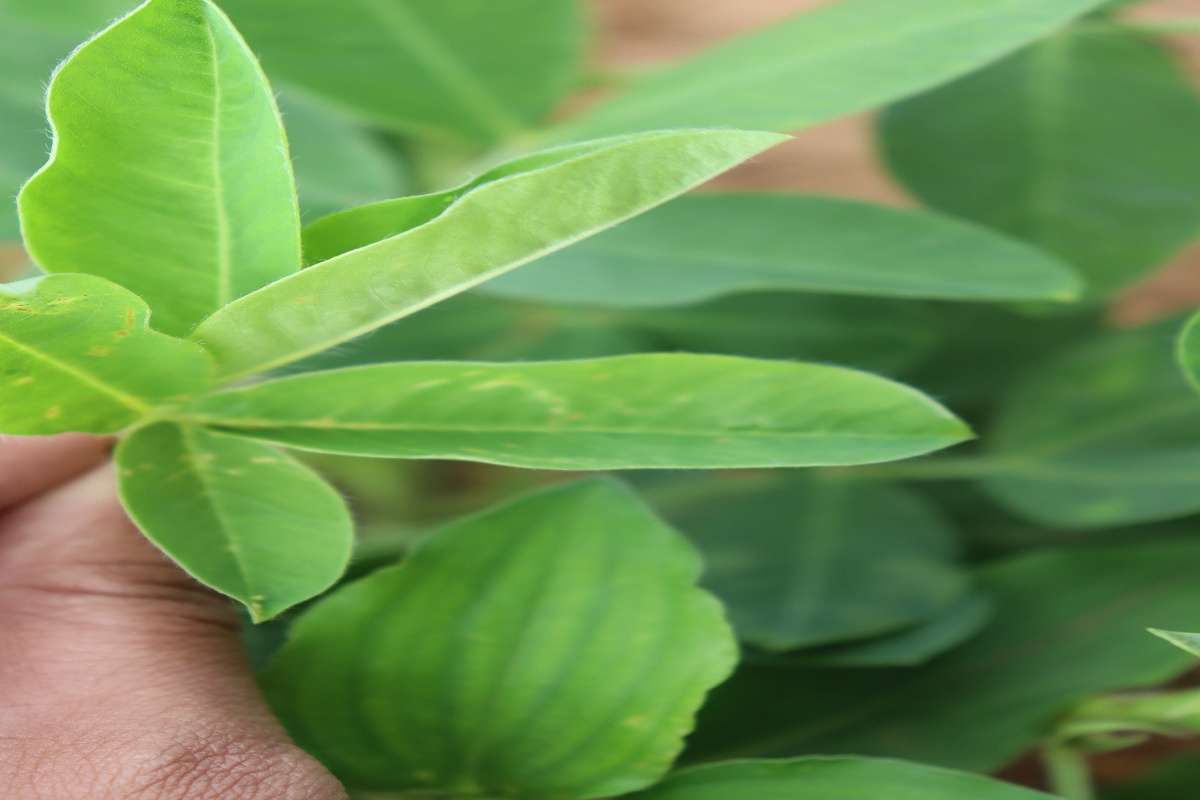
Label: healthy leaf